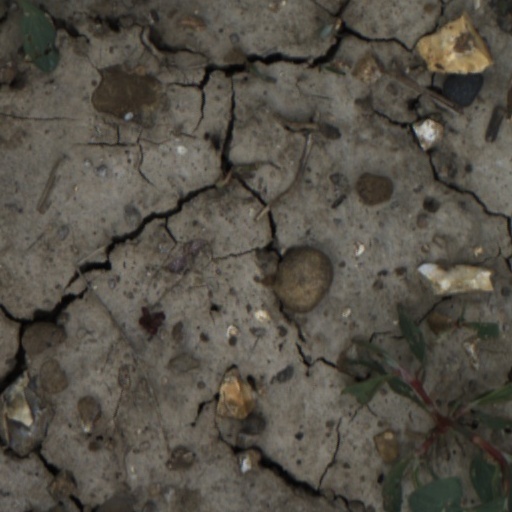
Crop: wheat